Coptic Orphans

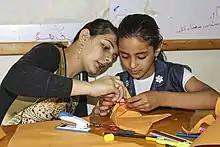
Two sisters of the Valuable Girl Project

Poverty, discrimination, gender-based violence and other obstacles often prevent Egyptian girls – both Christian and Muslim alike - from enjoying the opportunity to achieve their goals and advance in society. The "Valuable Girl Project" uses education and mentoring to support girls and young women so that they can stay in school, avoid early marriage, gain dignity in the classroom and at home, and become leaders in their community.